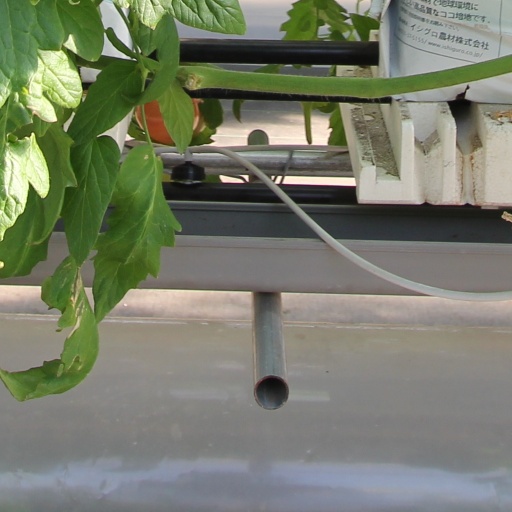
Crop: tomato